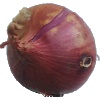
Label: Onion Red 1